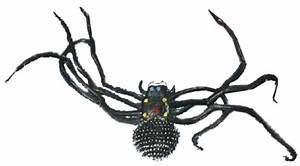
Label: spider